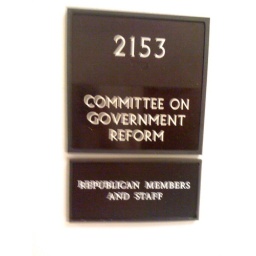
I was so excited to be in a congressional office building